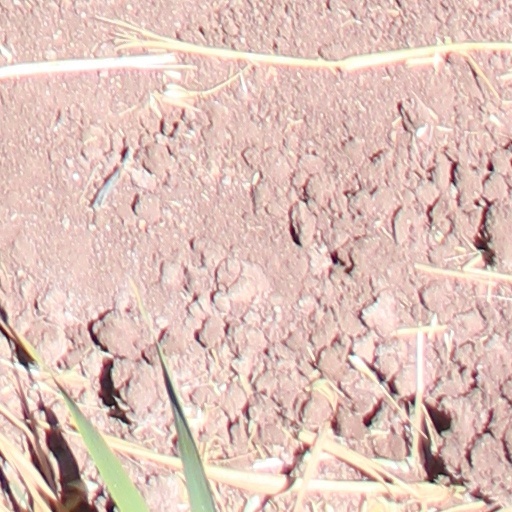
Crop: wheat